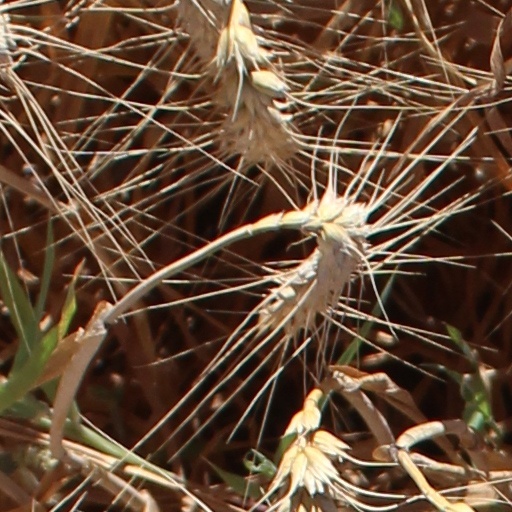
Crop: wheat